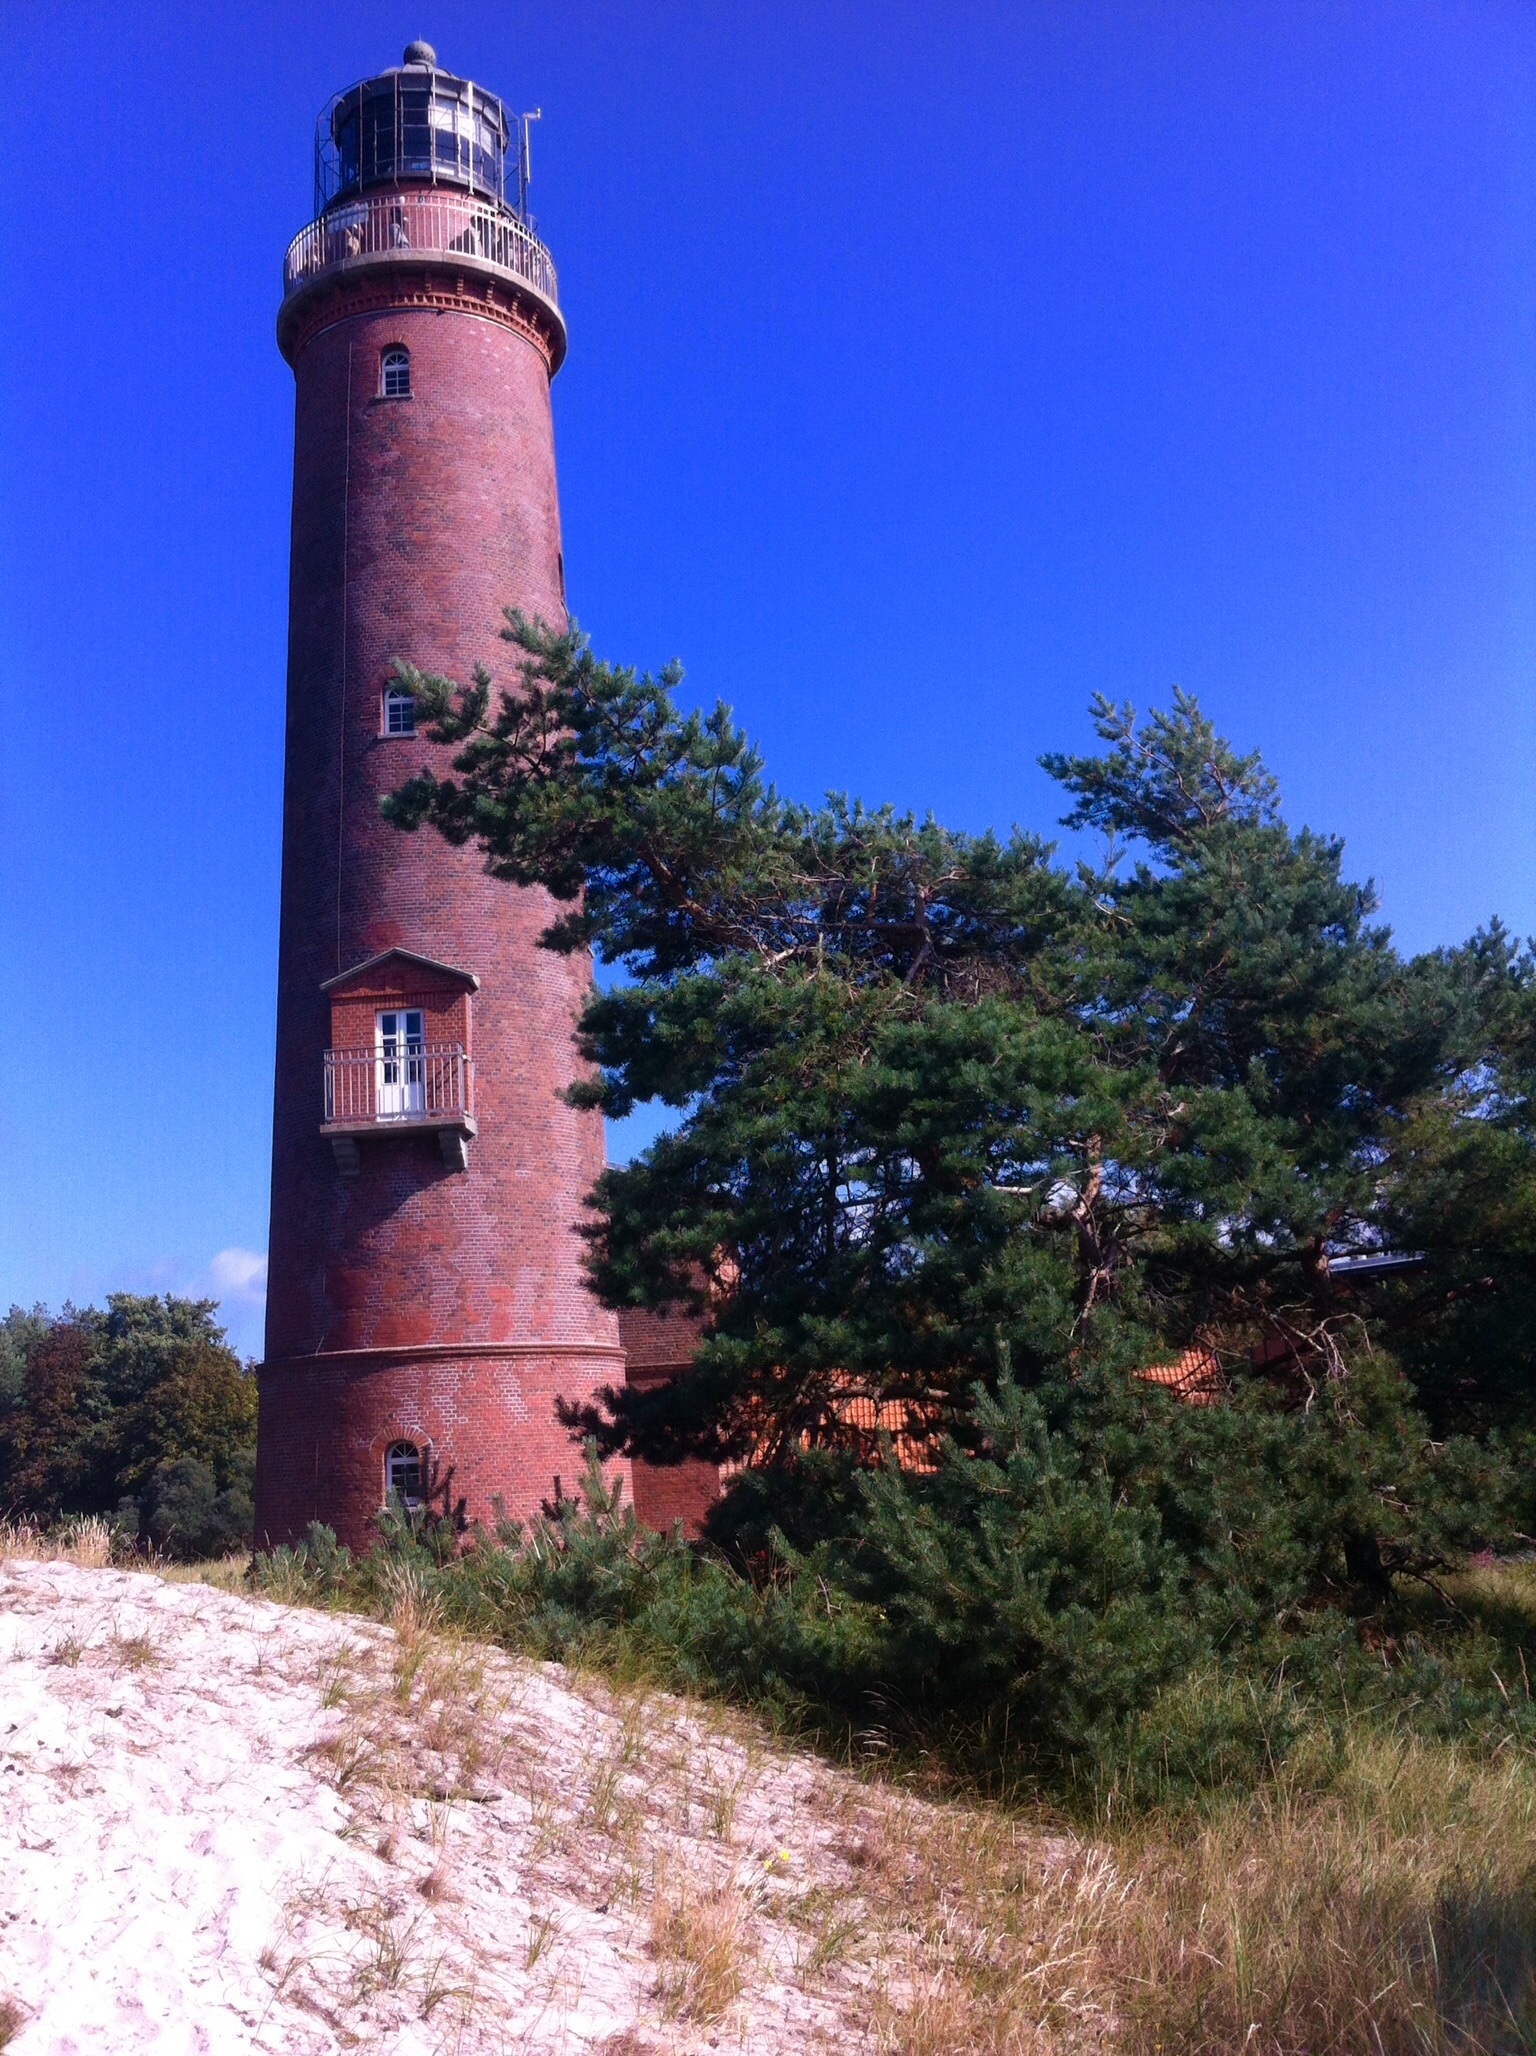
lighthouse, tower, germany, red brick, prerow